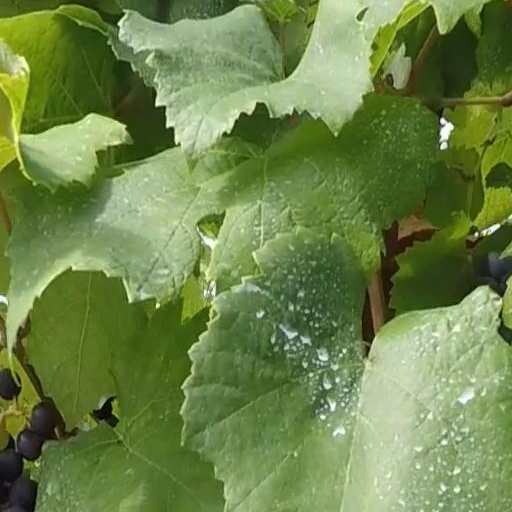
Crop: grape